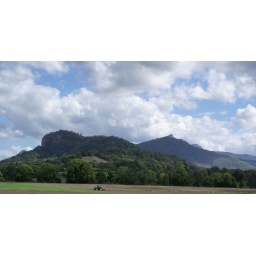
NSW tractor ploughing field against mountains